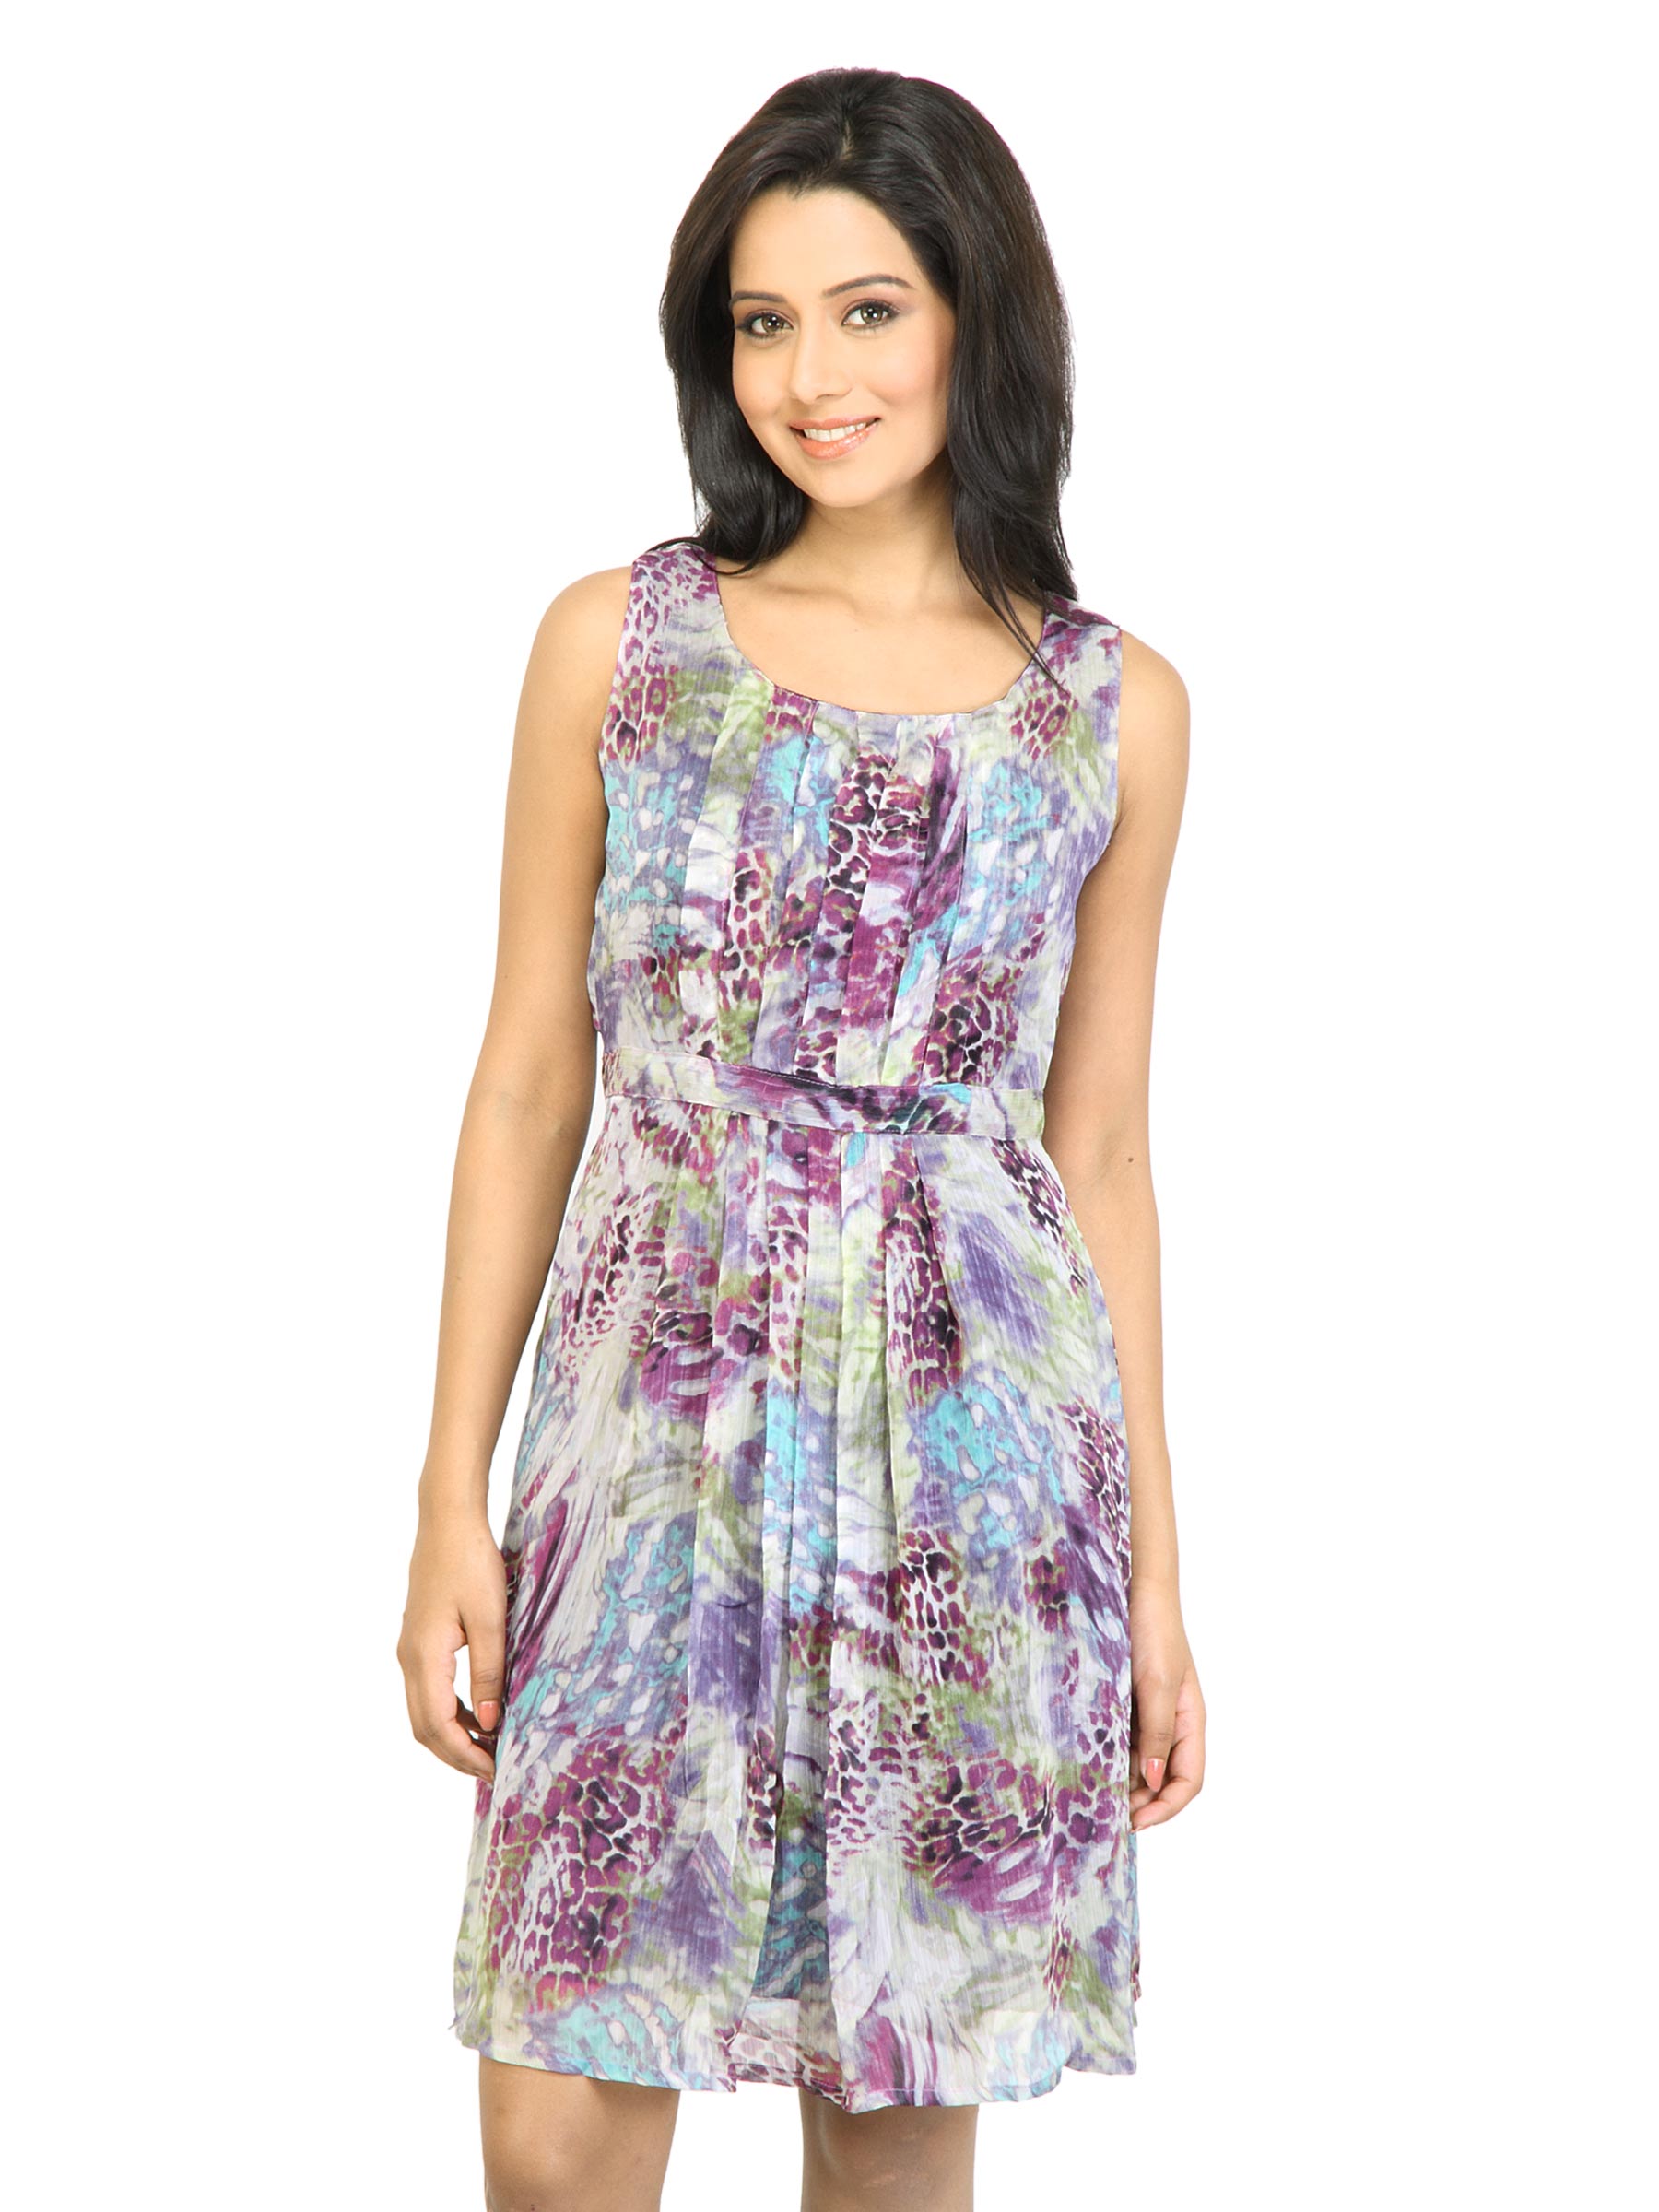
Arrow Woman Kaya Blue Dress
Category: Apparel / Dress / Dresses
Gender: Women
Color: Blue
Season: Fall 2011
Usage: Casual